Jake Nava

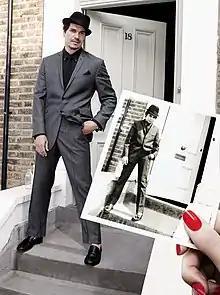

Jake Nava is a British director, mostly known for his work in music videos for Beyoncé, Arctic Monkeys, Adele, Britney Spears and The Rolling Stones. He also directs TV commercials, notably for Guinness and Levi Strauss & Co.